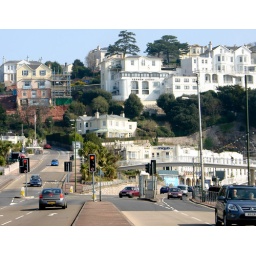
I'll build you a kingdom in that house on the hill